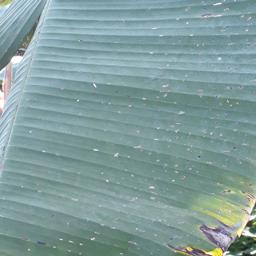
Label: BLACK SIGATOKA